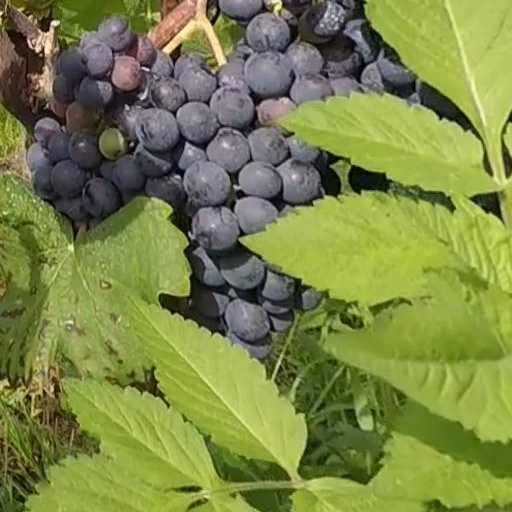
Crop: grape